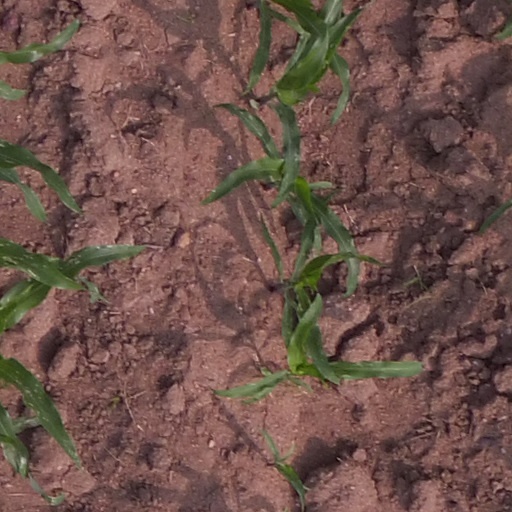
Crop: maize; corn